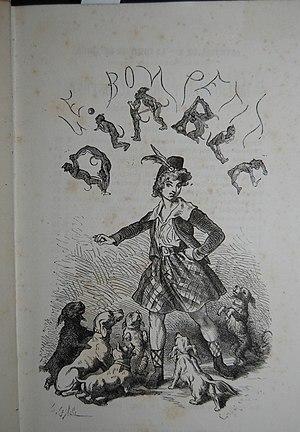
Comtesse de Ségur, Un bon petit diable, illustration d'Horace Castelli.
Un bon petit diable est un roman français pour enfants de la comtesse de Ségur, publié sous forme de feuilleton en 1865.
La Bibliothèque rose est une collection française de livres pour la jeunesse créée en 1856 par les éditions Hachette et destinée aux enfants de six à douze ans. La collection a fêté ses 150 ans en 2006 et elle est toujours éditée de nos jours.